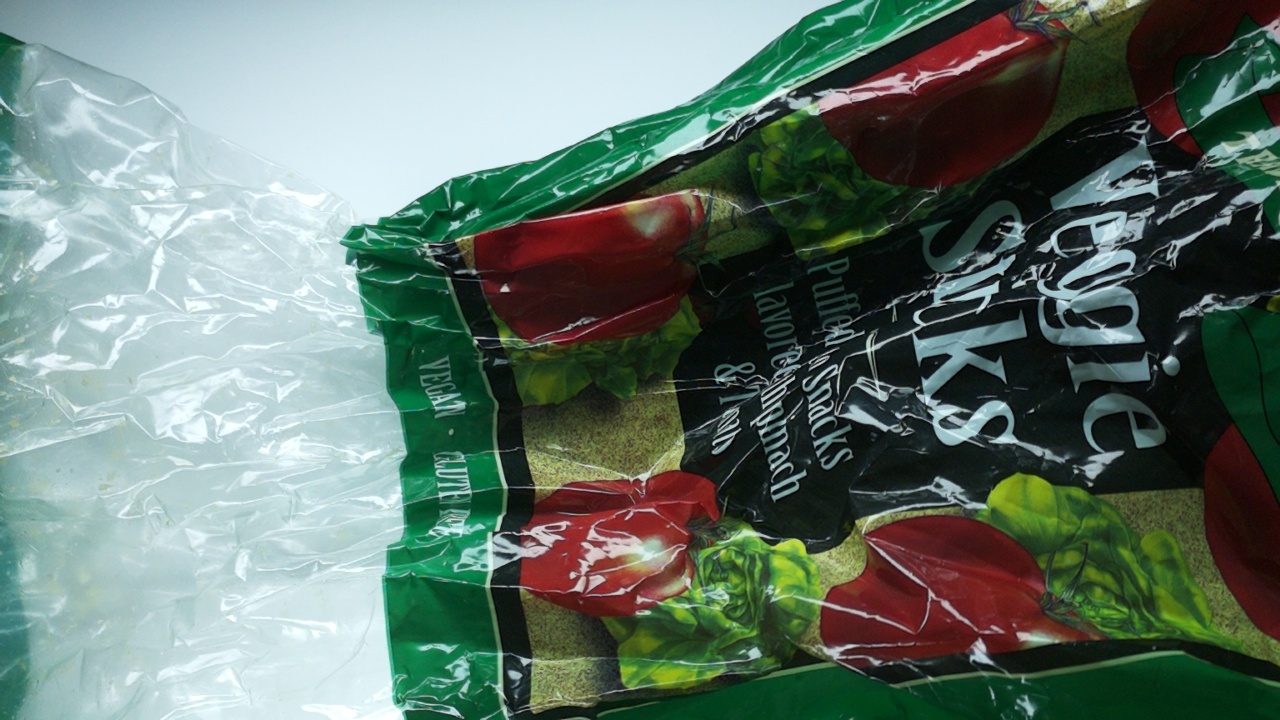
Label: trash